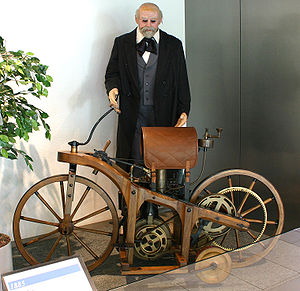
Motorcykel / Historie
Replika af Daimler-Maybach Reitwagen.
En motorcykel – ofte forkortet mc – er et tohjulet køretøj drevet af en motor. Hjulene er på linje, og ved høj fart holdes balancen ved en gyro-effekt fra disse – ved lavere fart holdes balancen ved kontinuerlige korrektioner af styret på samme måde som på en cykel. Motorcyklisten sidder overskrævs på en sadel med hænderne på styrehåndtag og fødderne på fodhvilere, som er fastgjort til stellet.